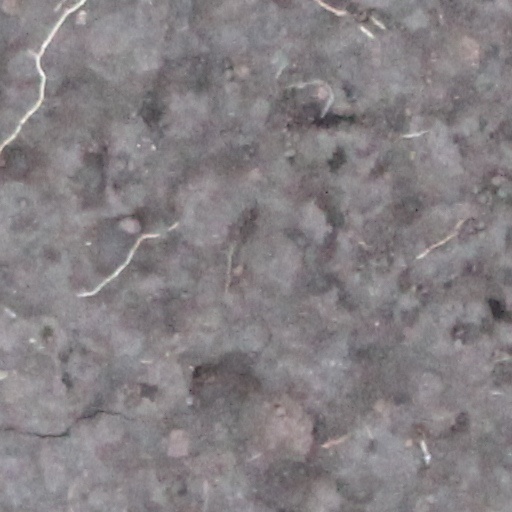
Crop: wheat